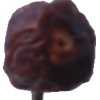
Label: dates